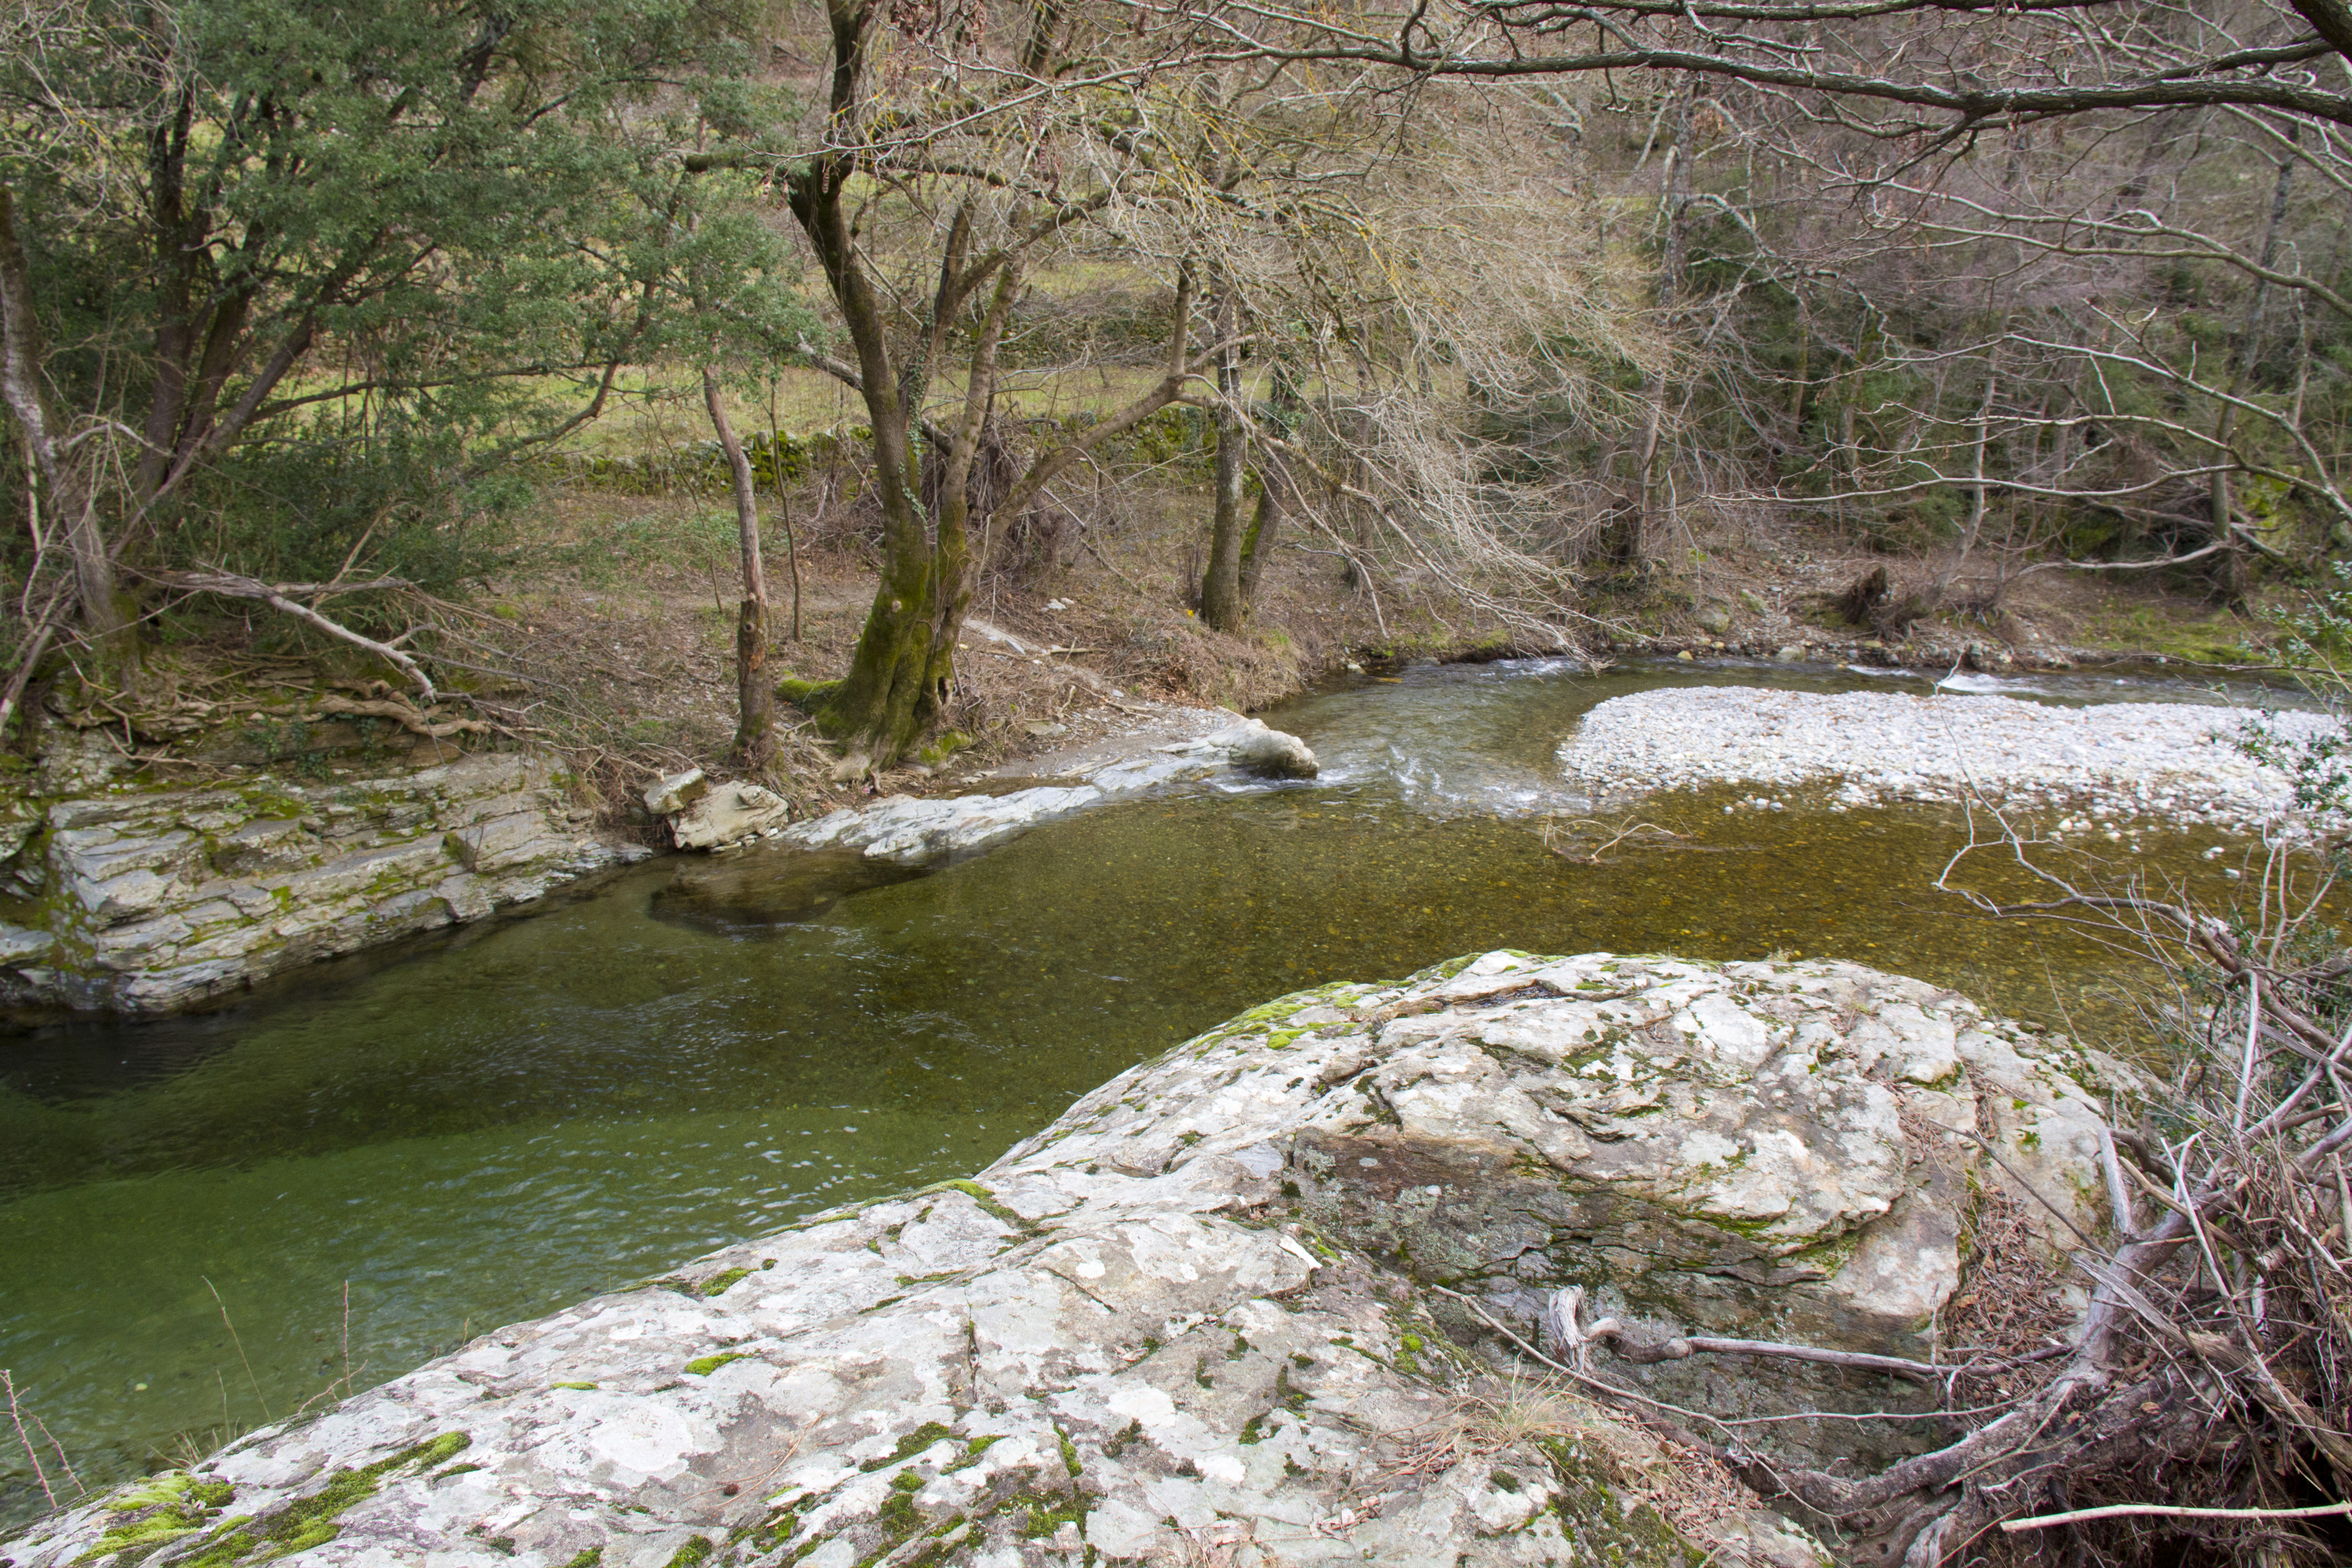
tree, water, creek, wilderness, river, pond, france, europe, stream, rapid, body of water, midi, hiver, woodland, hrault, gard, courdeau, languedoc, gour, calme, amont, watercourse